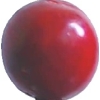
Label: cherry_wax_red